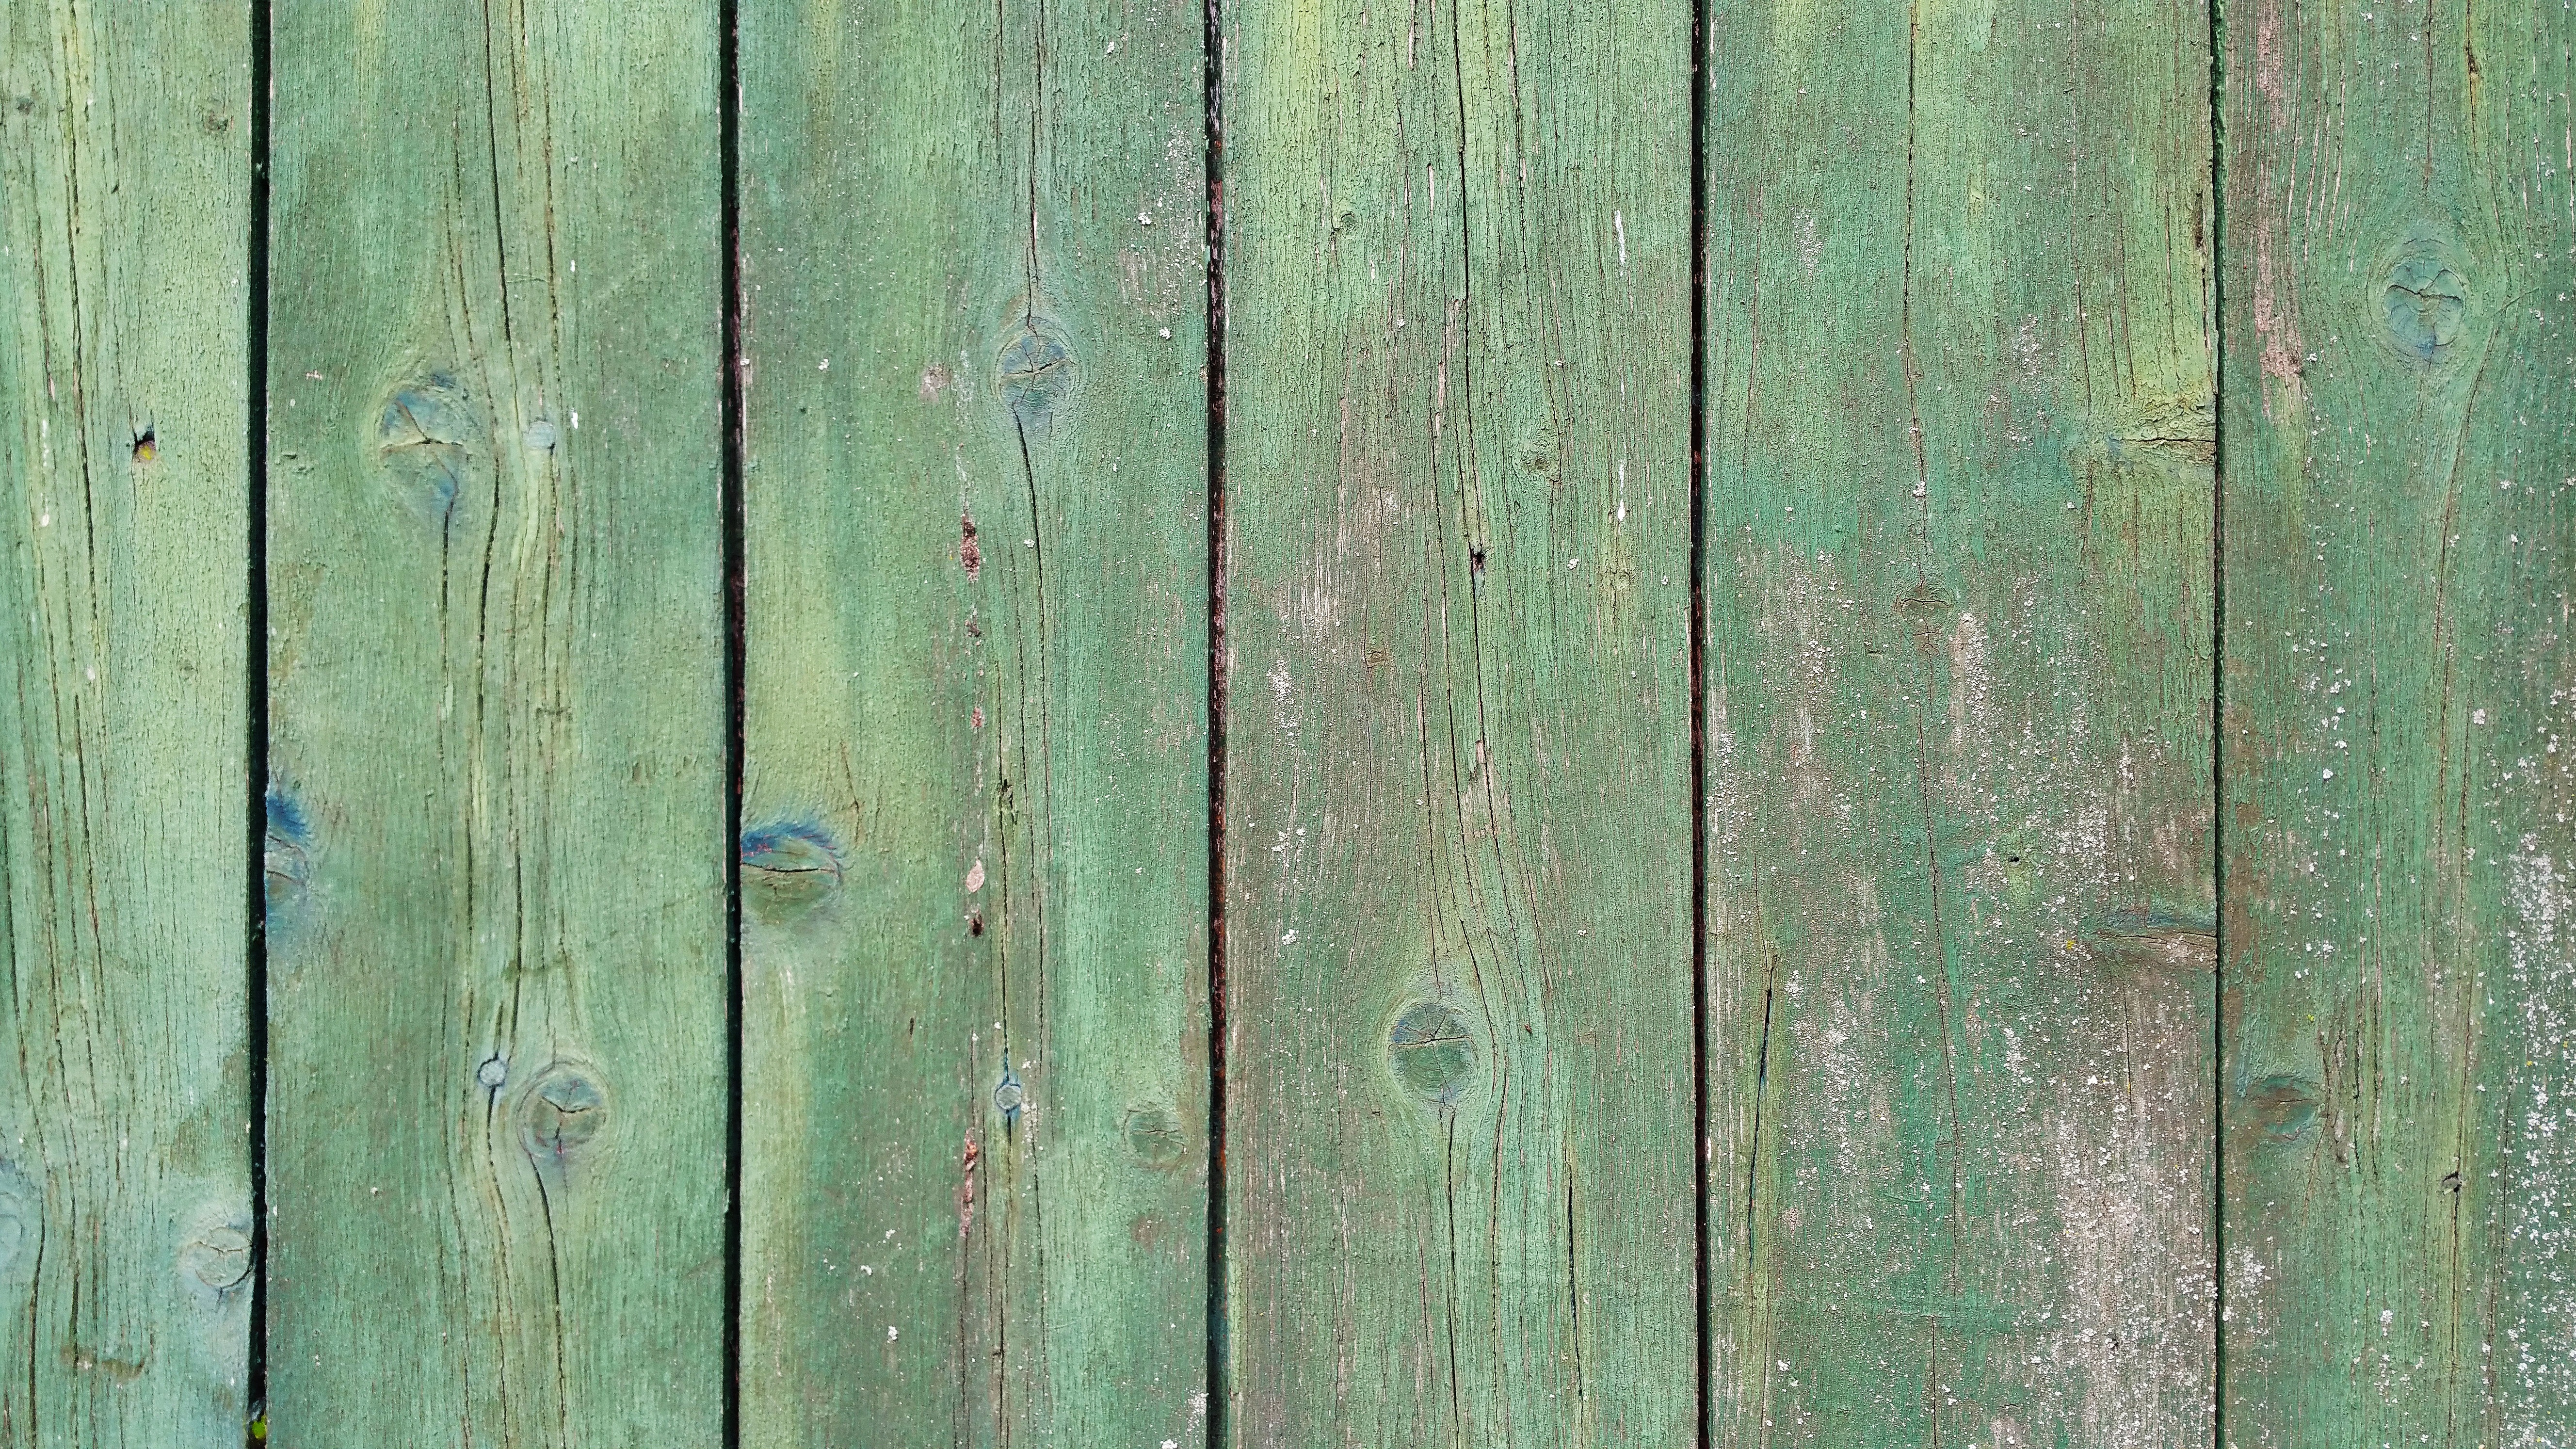
fence, structure, wood, texture, plank, floor, old, wall, green, color, background, hardwood, boards, wood fence, flooring, wood flooring, wooden slat, plant stem, laminate flooring, wood stain